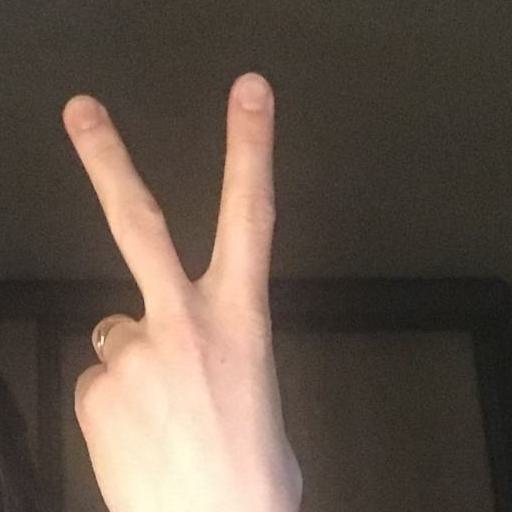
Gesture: peace_inverted